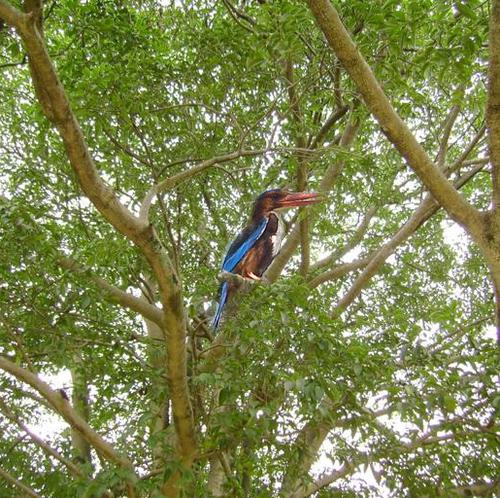
Bird species: White_breasted_Kingfisher
Bird type: landbird
Background: land